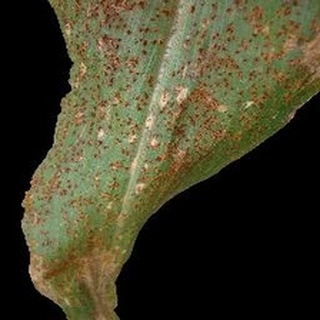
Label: corn_common_rust